Triple Crown (baseball)

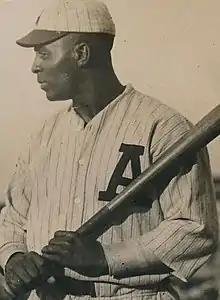
Oscar Charleston won three batting Triple Crowns, the most for any American player

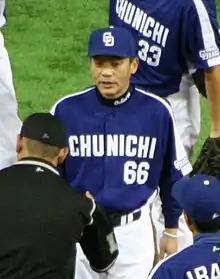
NPB Hall of Famer Hiromitsu Ochiai is tied with Oscar Charleston for the most batting Triple Crowns (three) in any league.

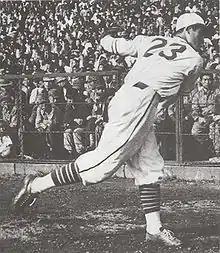
Hideo Fujimoto had the lowest single season ERA of any triple crown winning season, regardless of league, with a 0.73 ERA

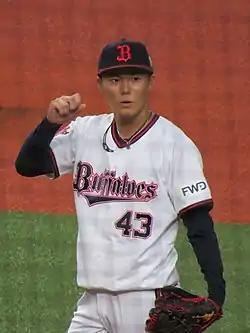
Yoshinobu Yamamoto is the only pitcher in the history of Nippon Professional Baseball to win three pitching Triple Crowns consecutively

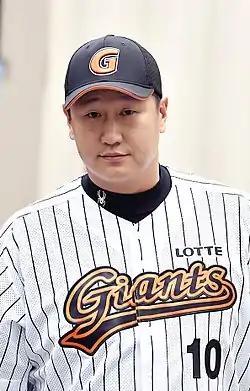
Dae-ho Lee is the only player in KBO League history to achieve the triple crown as a batter twice.

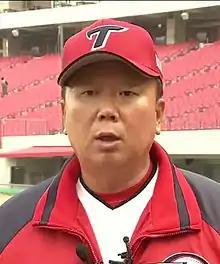
Sun Dong-yol is the only player in KBO league history to achieve the triple crown as a pitcher three times.

Since the KBO League's strikeout titles began to be officially awarded in the 1993 season, the criteria for KBO League pitchers Triple Crown until 1992 are wins, ERA, and a pitcher's winning percentage.